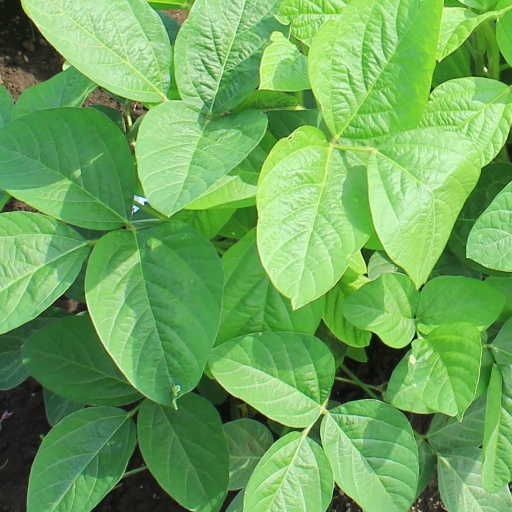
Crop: soybean